Baie de Briande

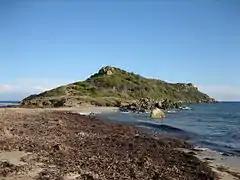
Cap Taillat, at the eastern end of Baie de Briande

Baie de Briande is a bay in La Croix-Valmer, on the French Riviera south of Saint-Tropez. The bay is used by tourists.